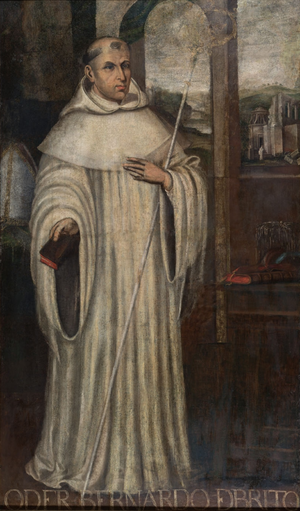
Bernardo de Brito est un historien portugais. Né le 20 août 1569 à Almeida, il y est décédé le 27 février 1617.